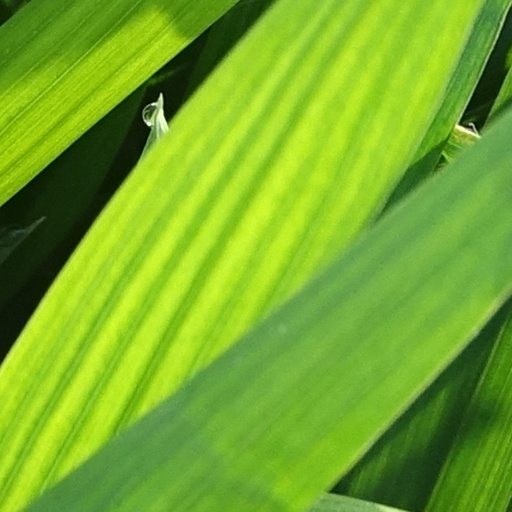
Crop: wheat